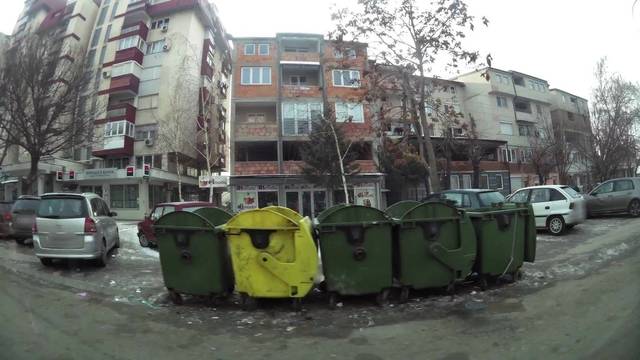
Region: Serbia
Coordinates: 42.014, 21.442